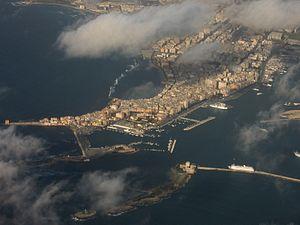
Drépane est une cité antique de la Sicile occidentale, située sur le promontoire du même nom et correspond à la ville actuelle de Trapani.